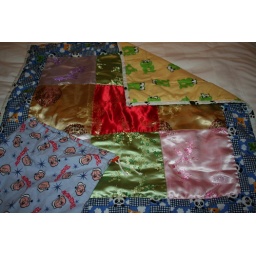
It came wrapped in the cute Popeye bag